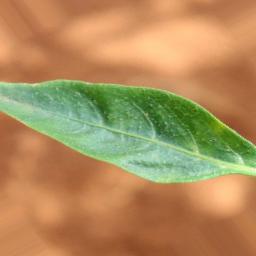
Label: healthy